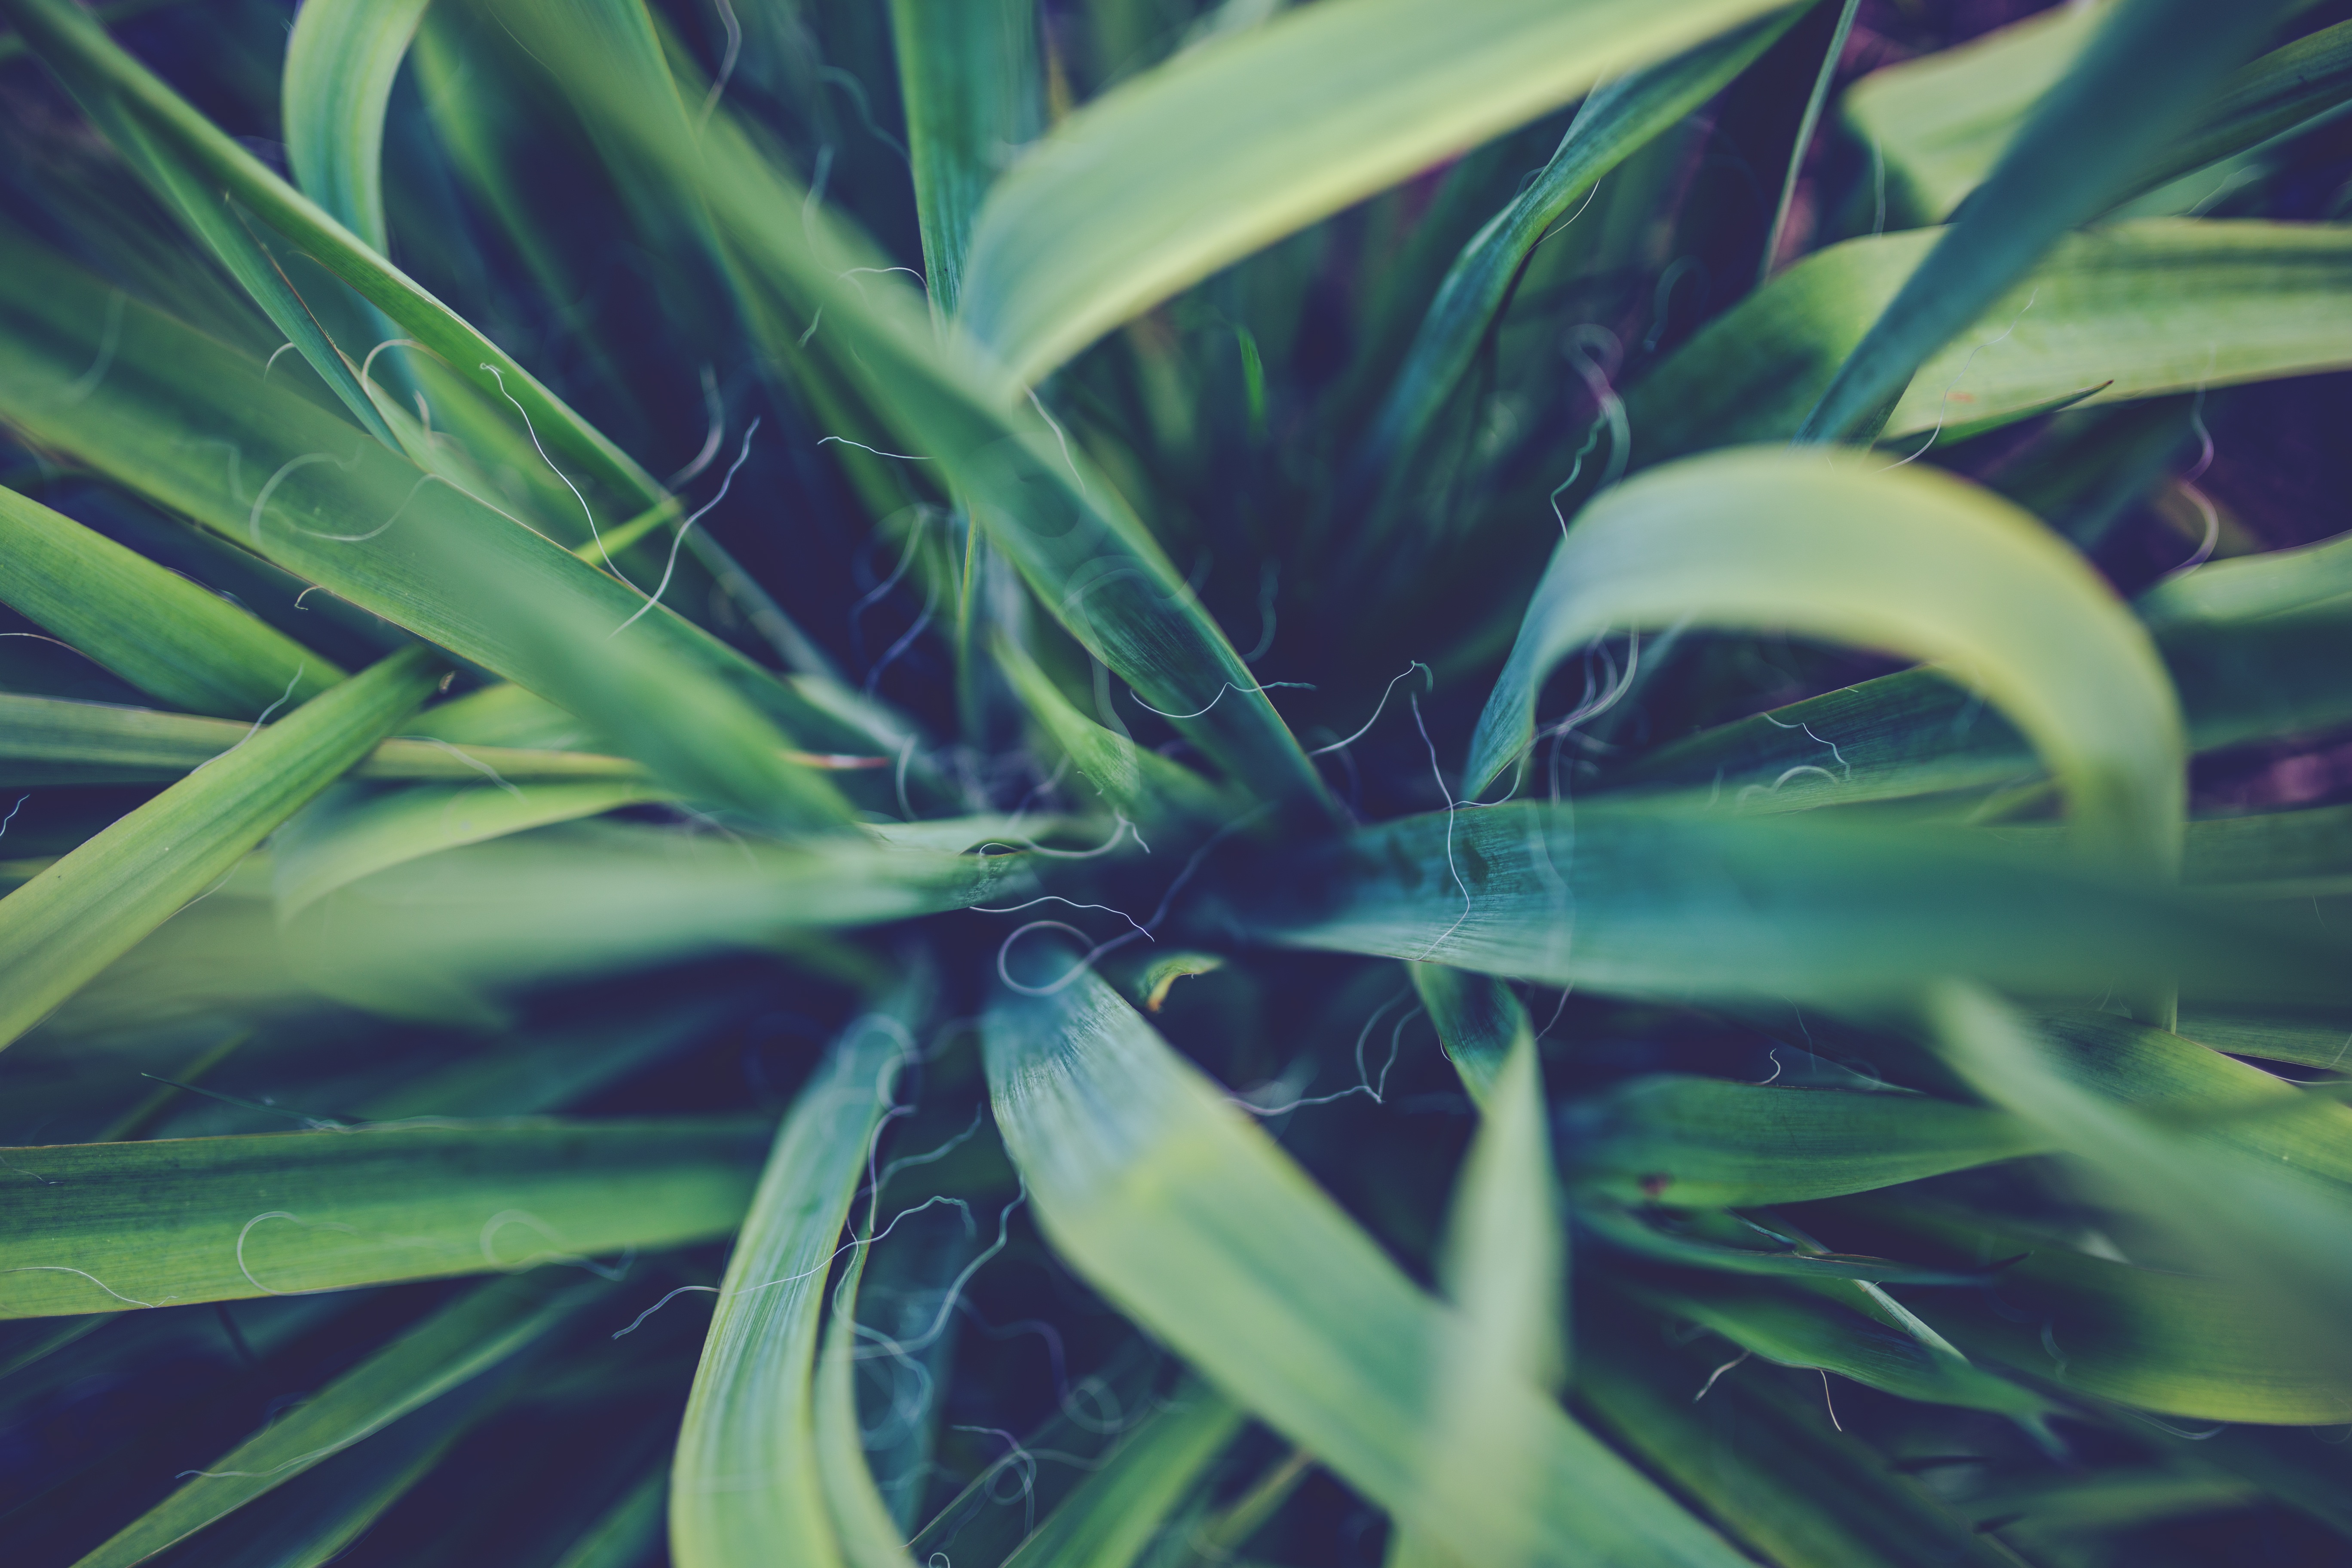
nature, grass, plant, sunlight, leaf, flower, green, biology, botany, garden, flora, leaves, yucca, jukka, macro photography, grass family, plant stem, arecales